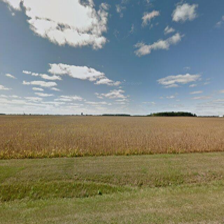
Label: streetView